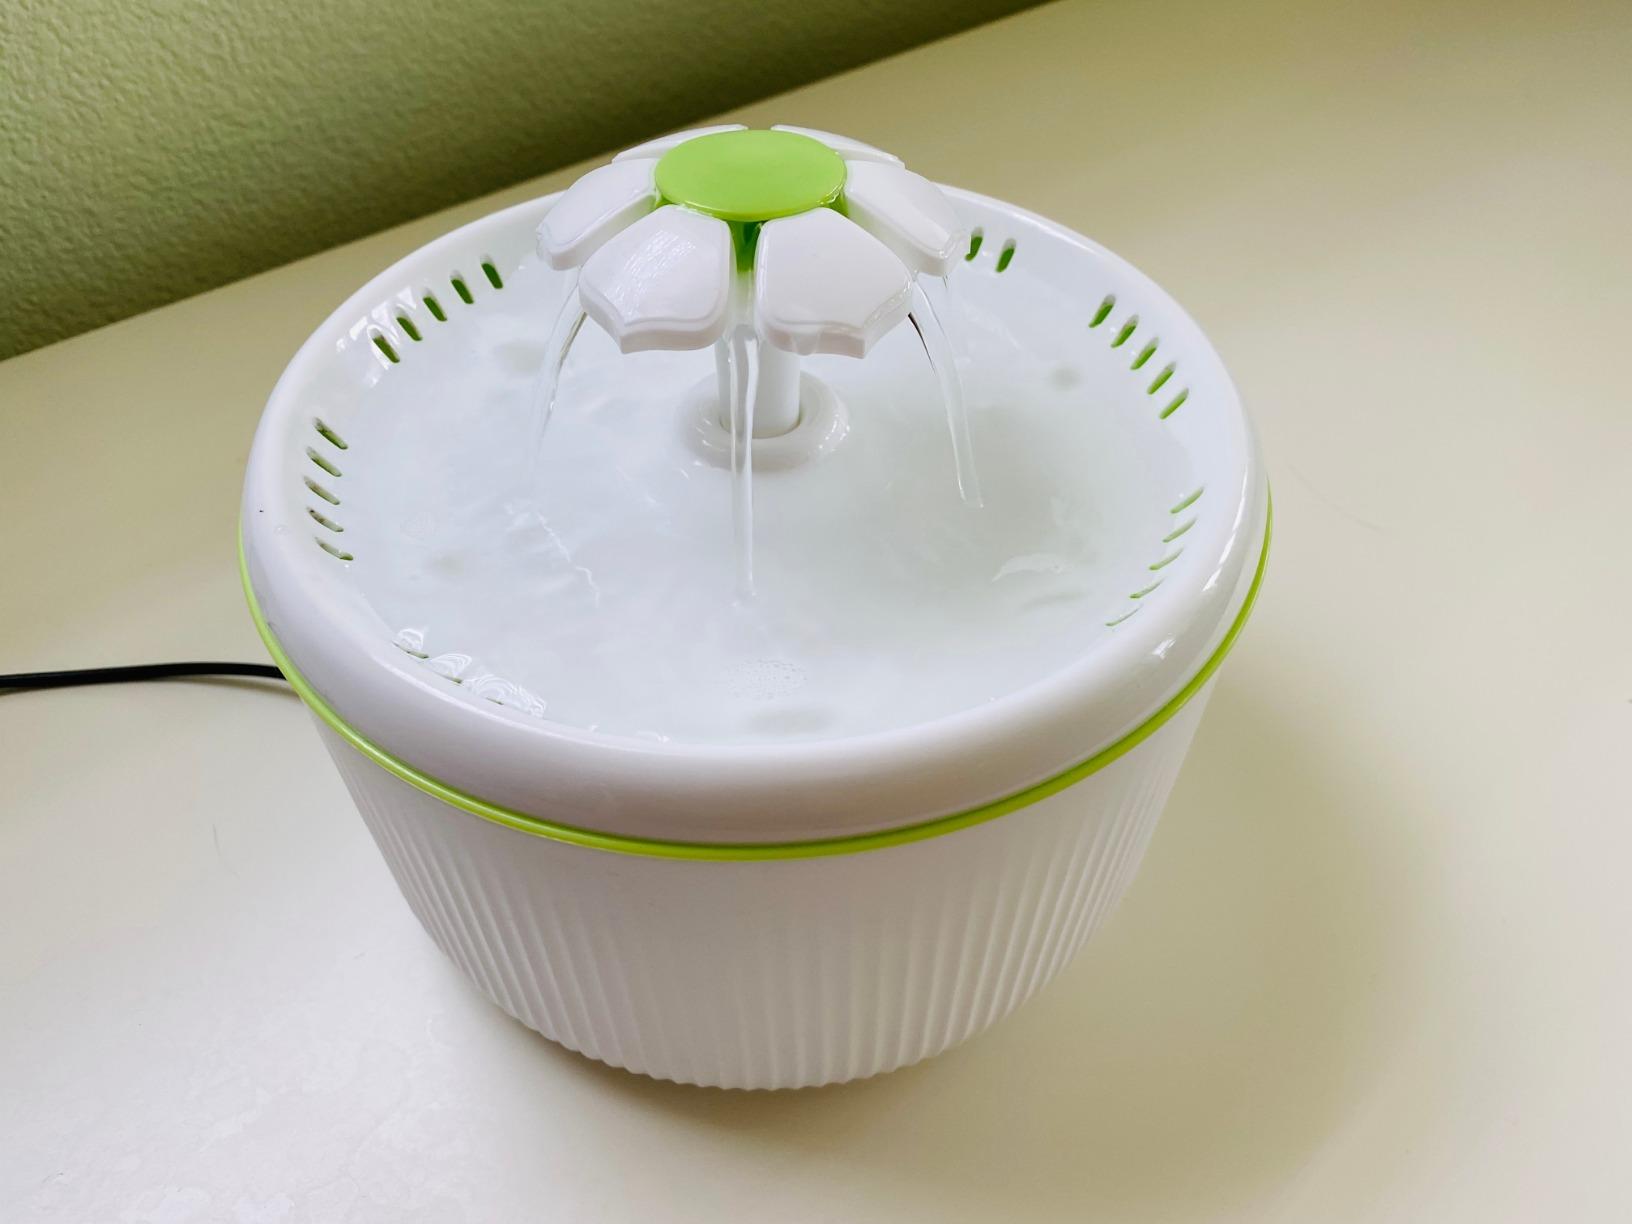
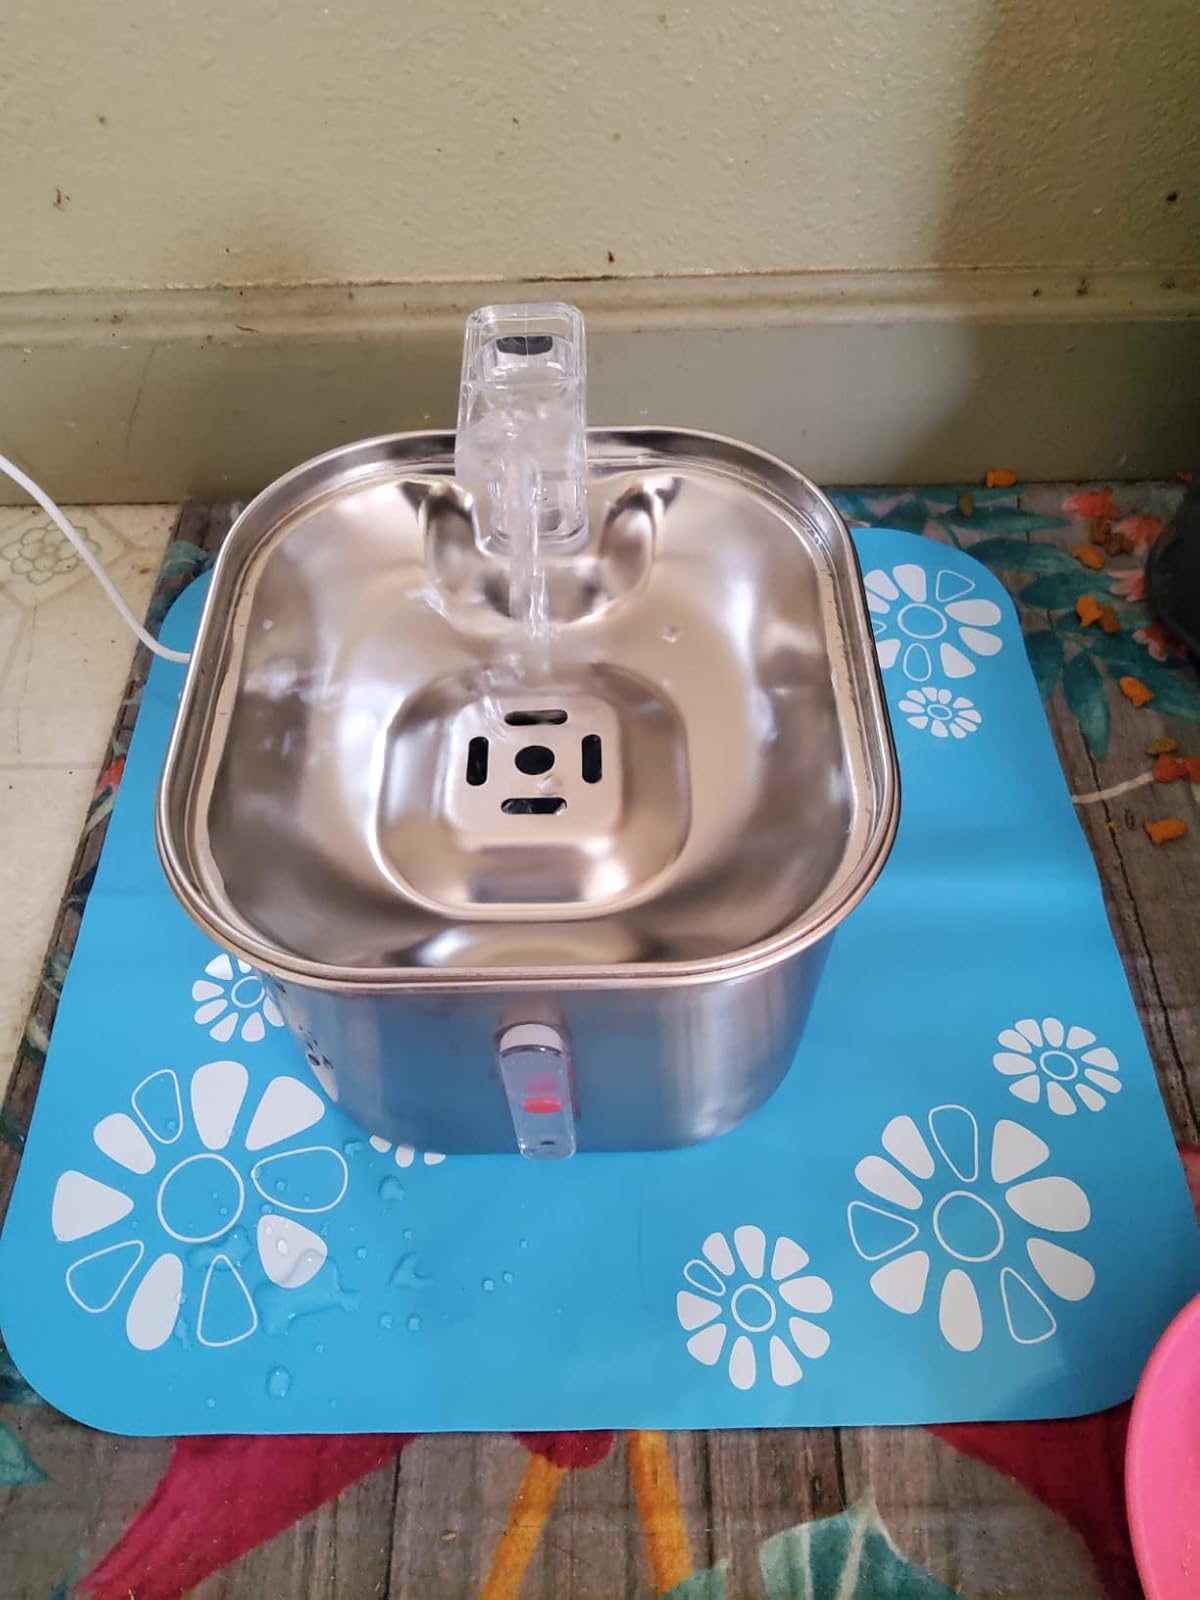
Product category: items_bowl
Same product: no